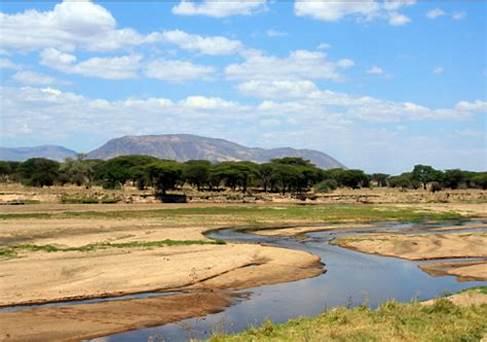
Mazingira tulivu ya mto mrefu unaotirirsha maji taratibu uliozungukwa kwa nyasi fupi na miti yenye rangi ya kijani kibichi, iliyotawanyika na kutengeneza mandhari nzuri.